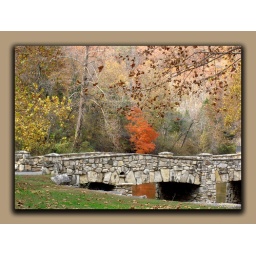
The first rock bridge you cross when going into Dogwood Canyon Nature Park in Lampe, MO.